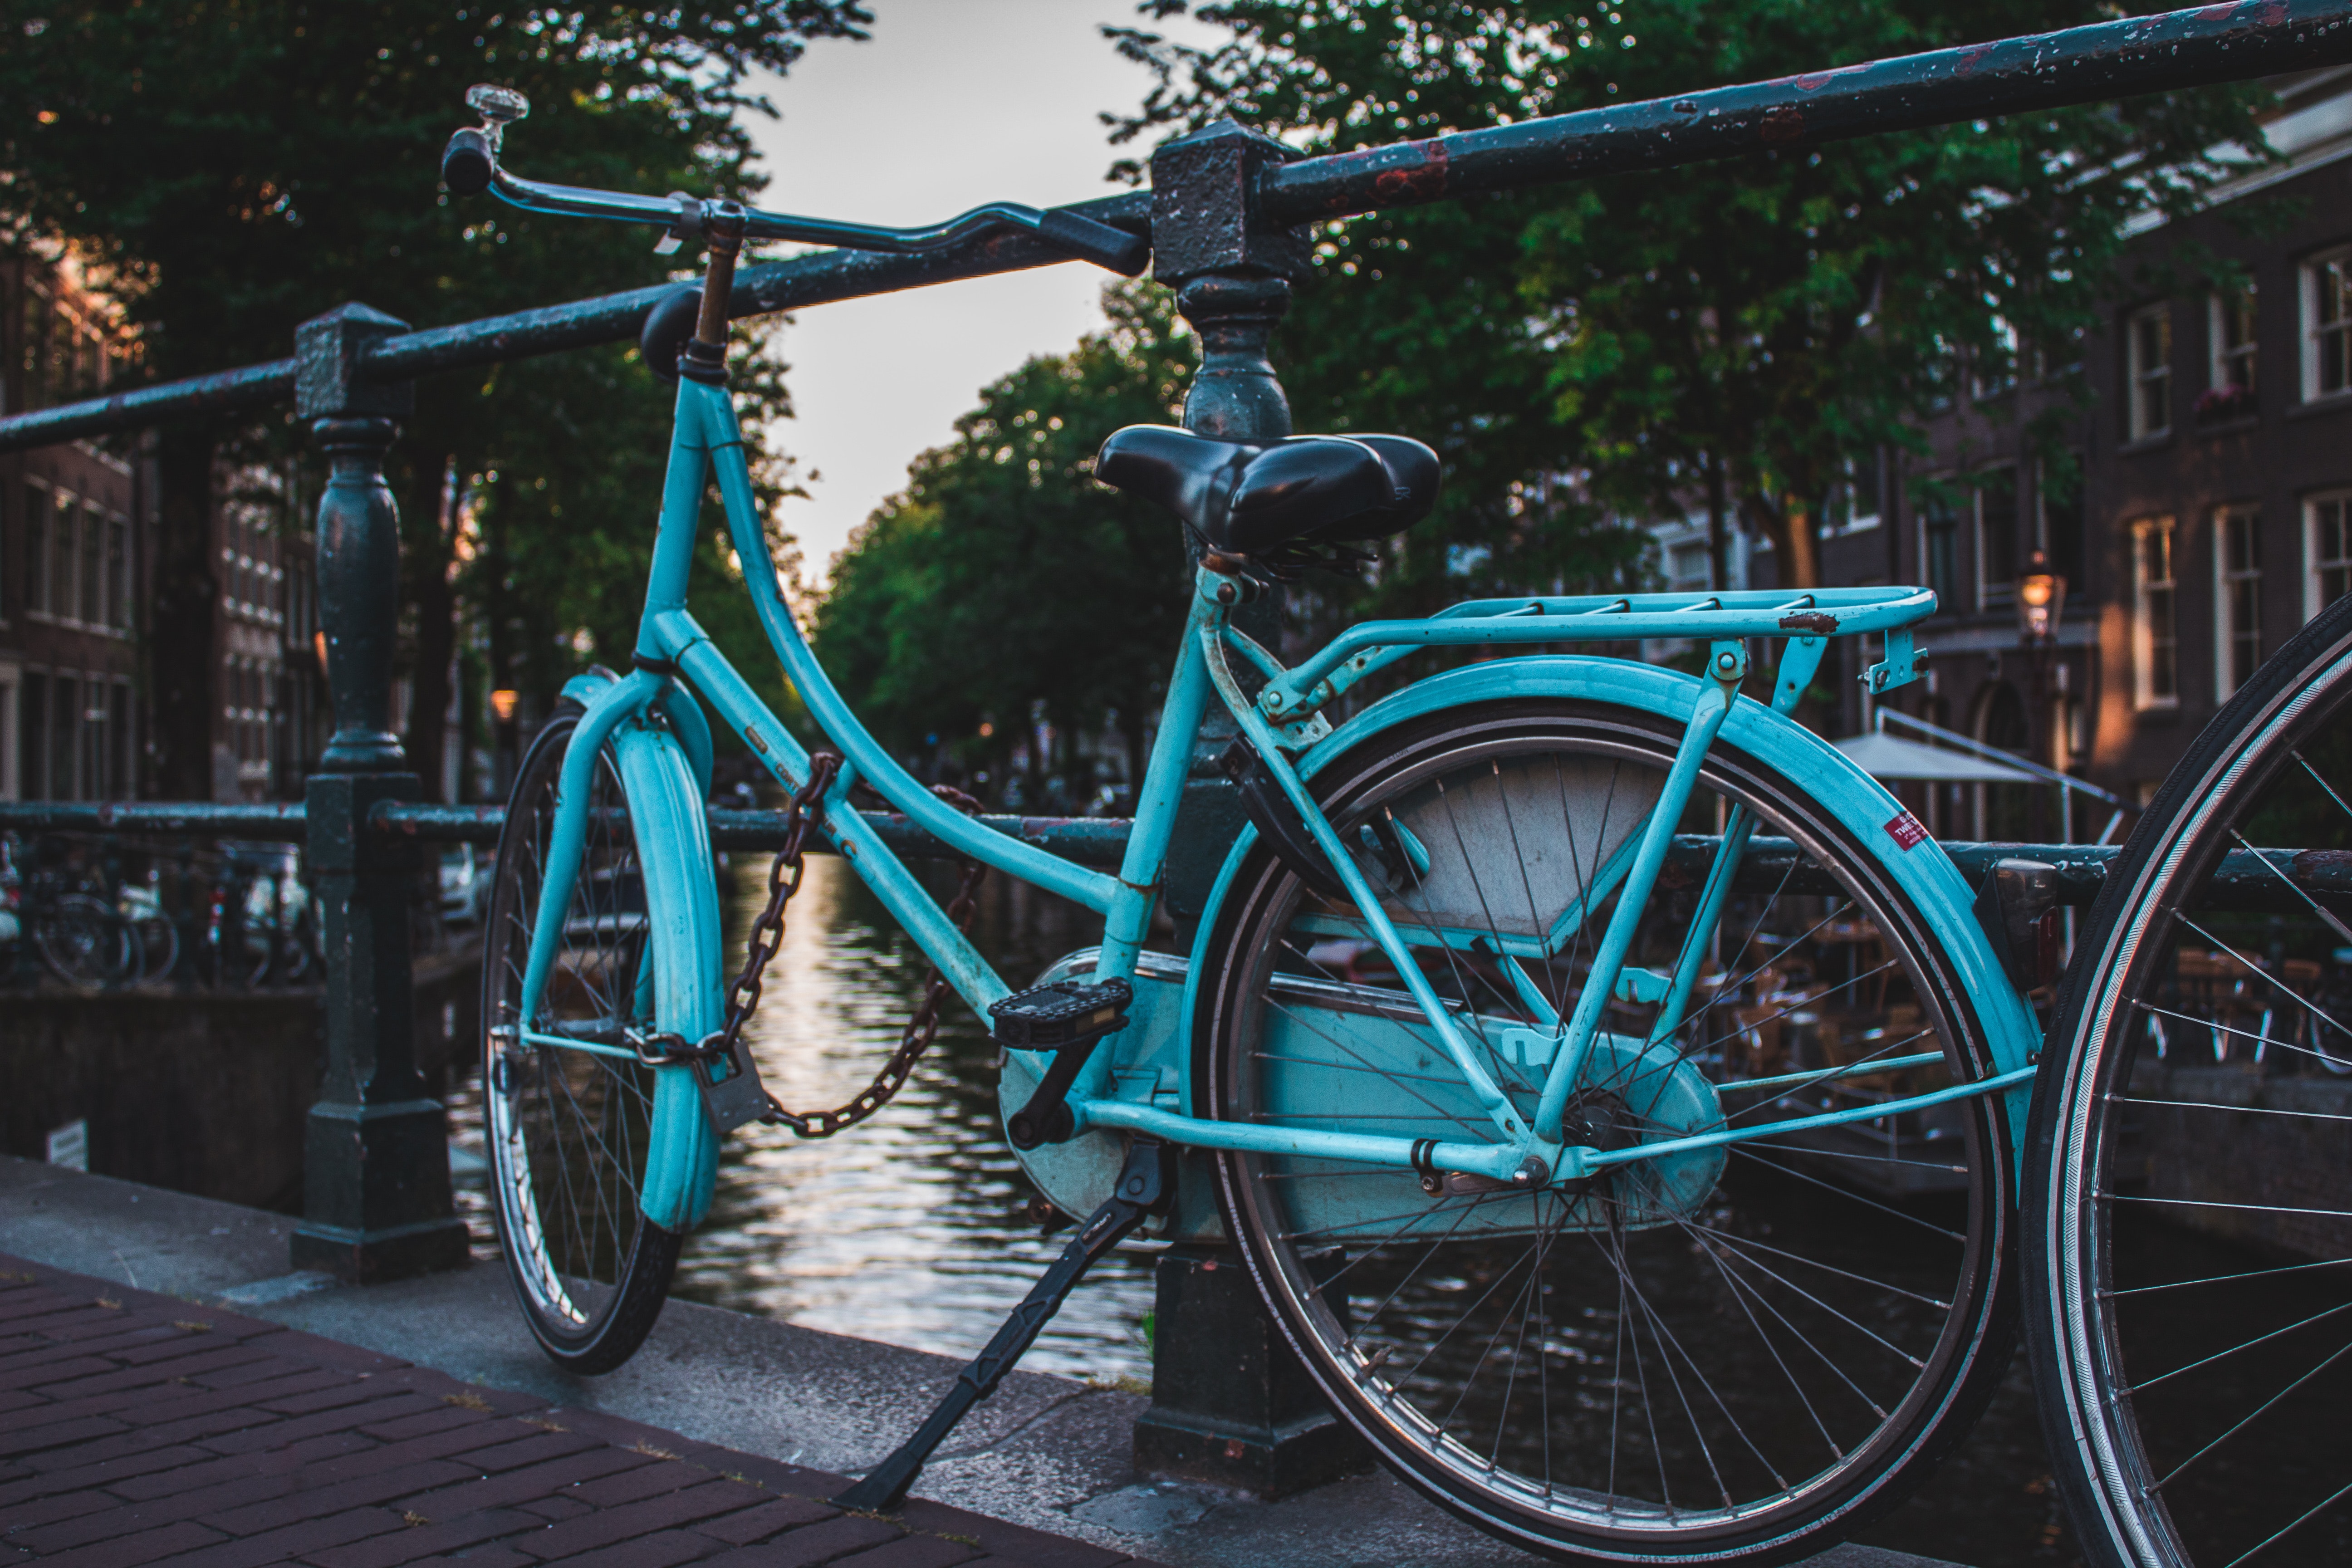
bicycle wheel, bicycle, bicycle part, photograph, blue, bicycle tire, bicycle drivetrain part, green, vehicle, bicycle accessory, spoke, bicycle frame, hybrid bicycle, snapshot, mode of transport, bicycle saddle, bicycle fork, wheel, bicycle handlebar, transport, tire, road bicycle, photography, sports equipment, crankset, tree, Bicycle stem, racing bicycle, Hub gear, cyclo cross bicycle, mountain bike, city, rim, road, bicycles equipment and supplies, metal